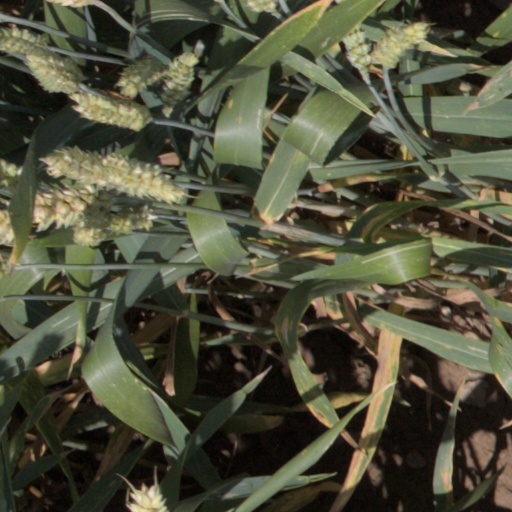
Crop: wheat